Butley Priory

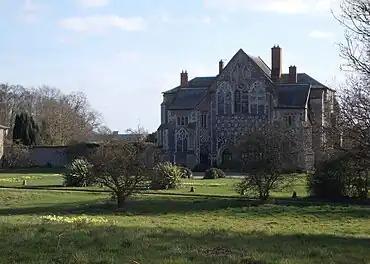
North front of the 14th-century gatehouse of Butley Priory

Butley Priory, sometimes called "Butley Abbey", was a religious house of Canons regular (Augustinians, Black canons) in Butley, Suffolk, dedicated to The Blessed Virgin Mary. It was founded in 1171 by Ranulf de Glanville (c. 1112-1190), Chief Justiciar to King Henry II (1180-1189), and was the sister foundation to Ranulf's house of White canons (Premonstratensians) at Leiston Abbey, a few miles to the north, founded c. 1183. Butley Priory was suppressed in 1538.